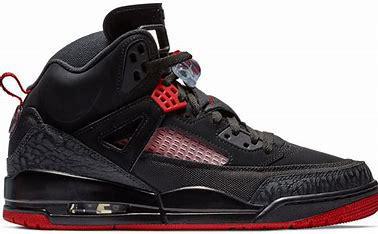
Brand: Jordan
Model: Spizike